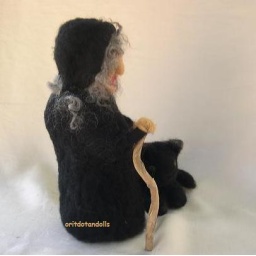
Halloween needle felted Witch and her black cat made in method of needle felt